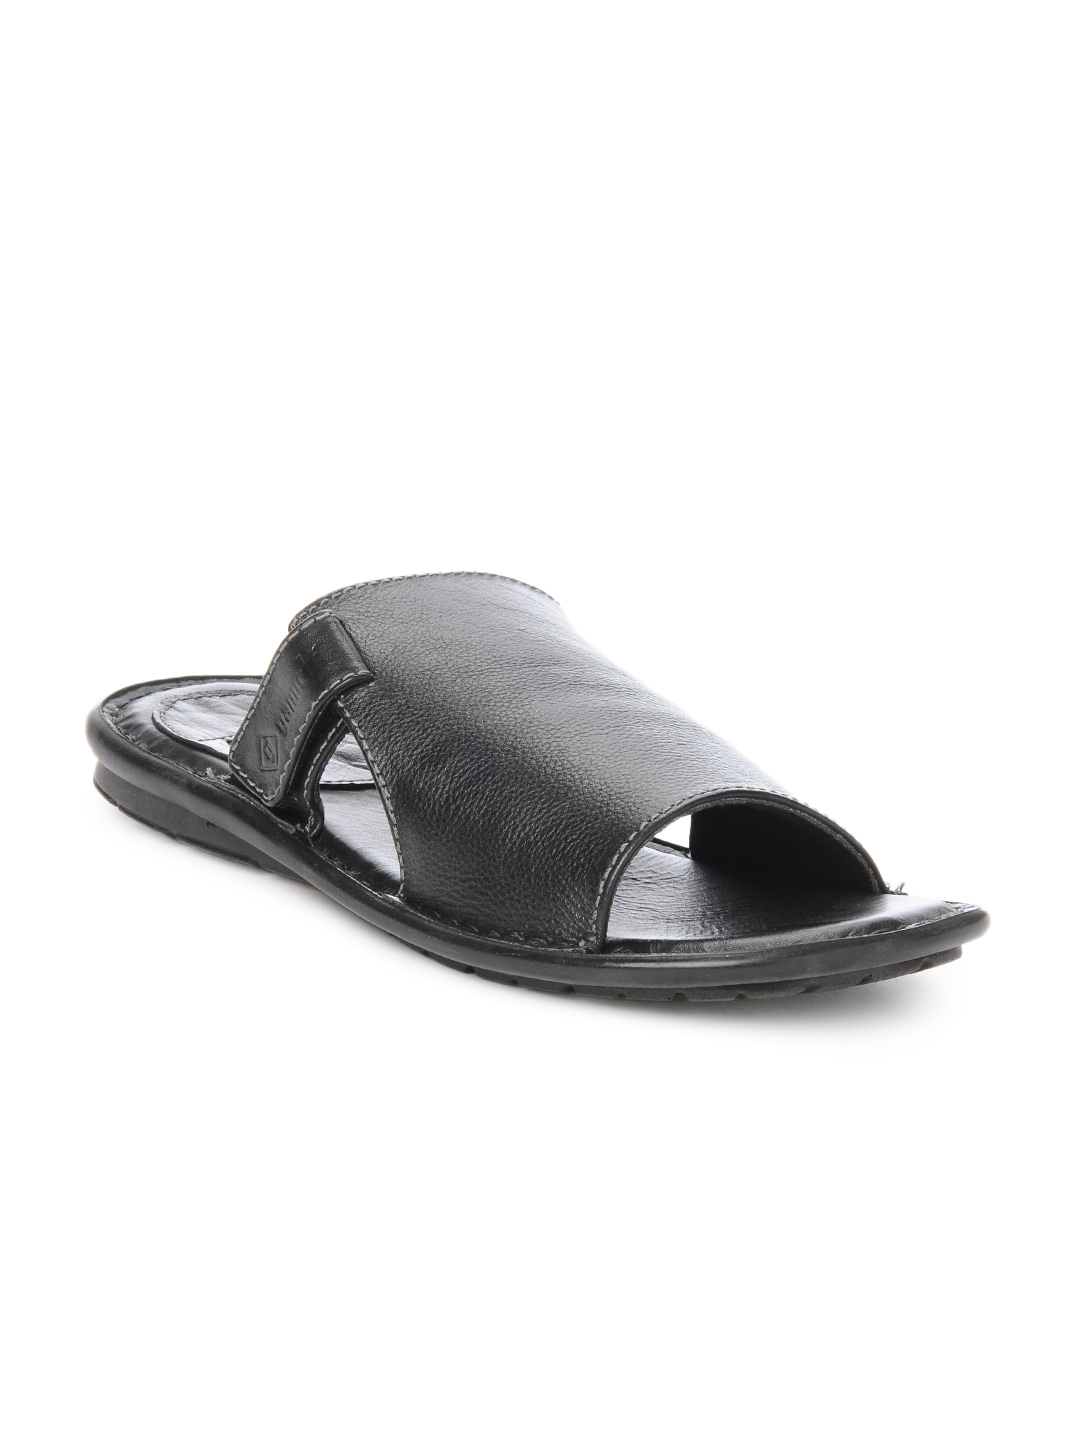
Ganuchi Men Black Sandals
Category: Footwear / Sandal / Sandals
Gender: Men
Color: Black
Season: Summer 2012
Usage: Casual